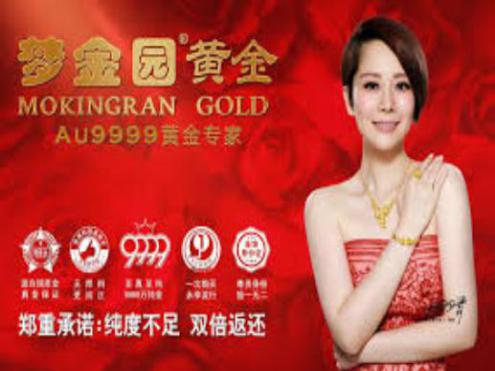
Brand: mokingran
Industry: Necessities